Bristles (video game)

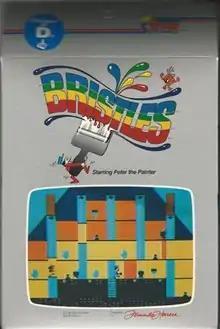

Bristles is a non-scrolling platform game by Fernando Herrera for Atari 8-bit computers. It was published in 1983 as the second release from the company he co-founded, First Star Software. It was ported to the Commodore 64, ZX Spectrum, and as an arcade video game using Exidy's Max-A-Flex system. As Peter the Painter, the player uses ladders and elevators move through a cutaway view of a house to paint all the walls.